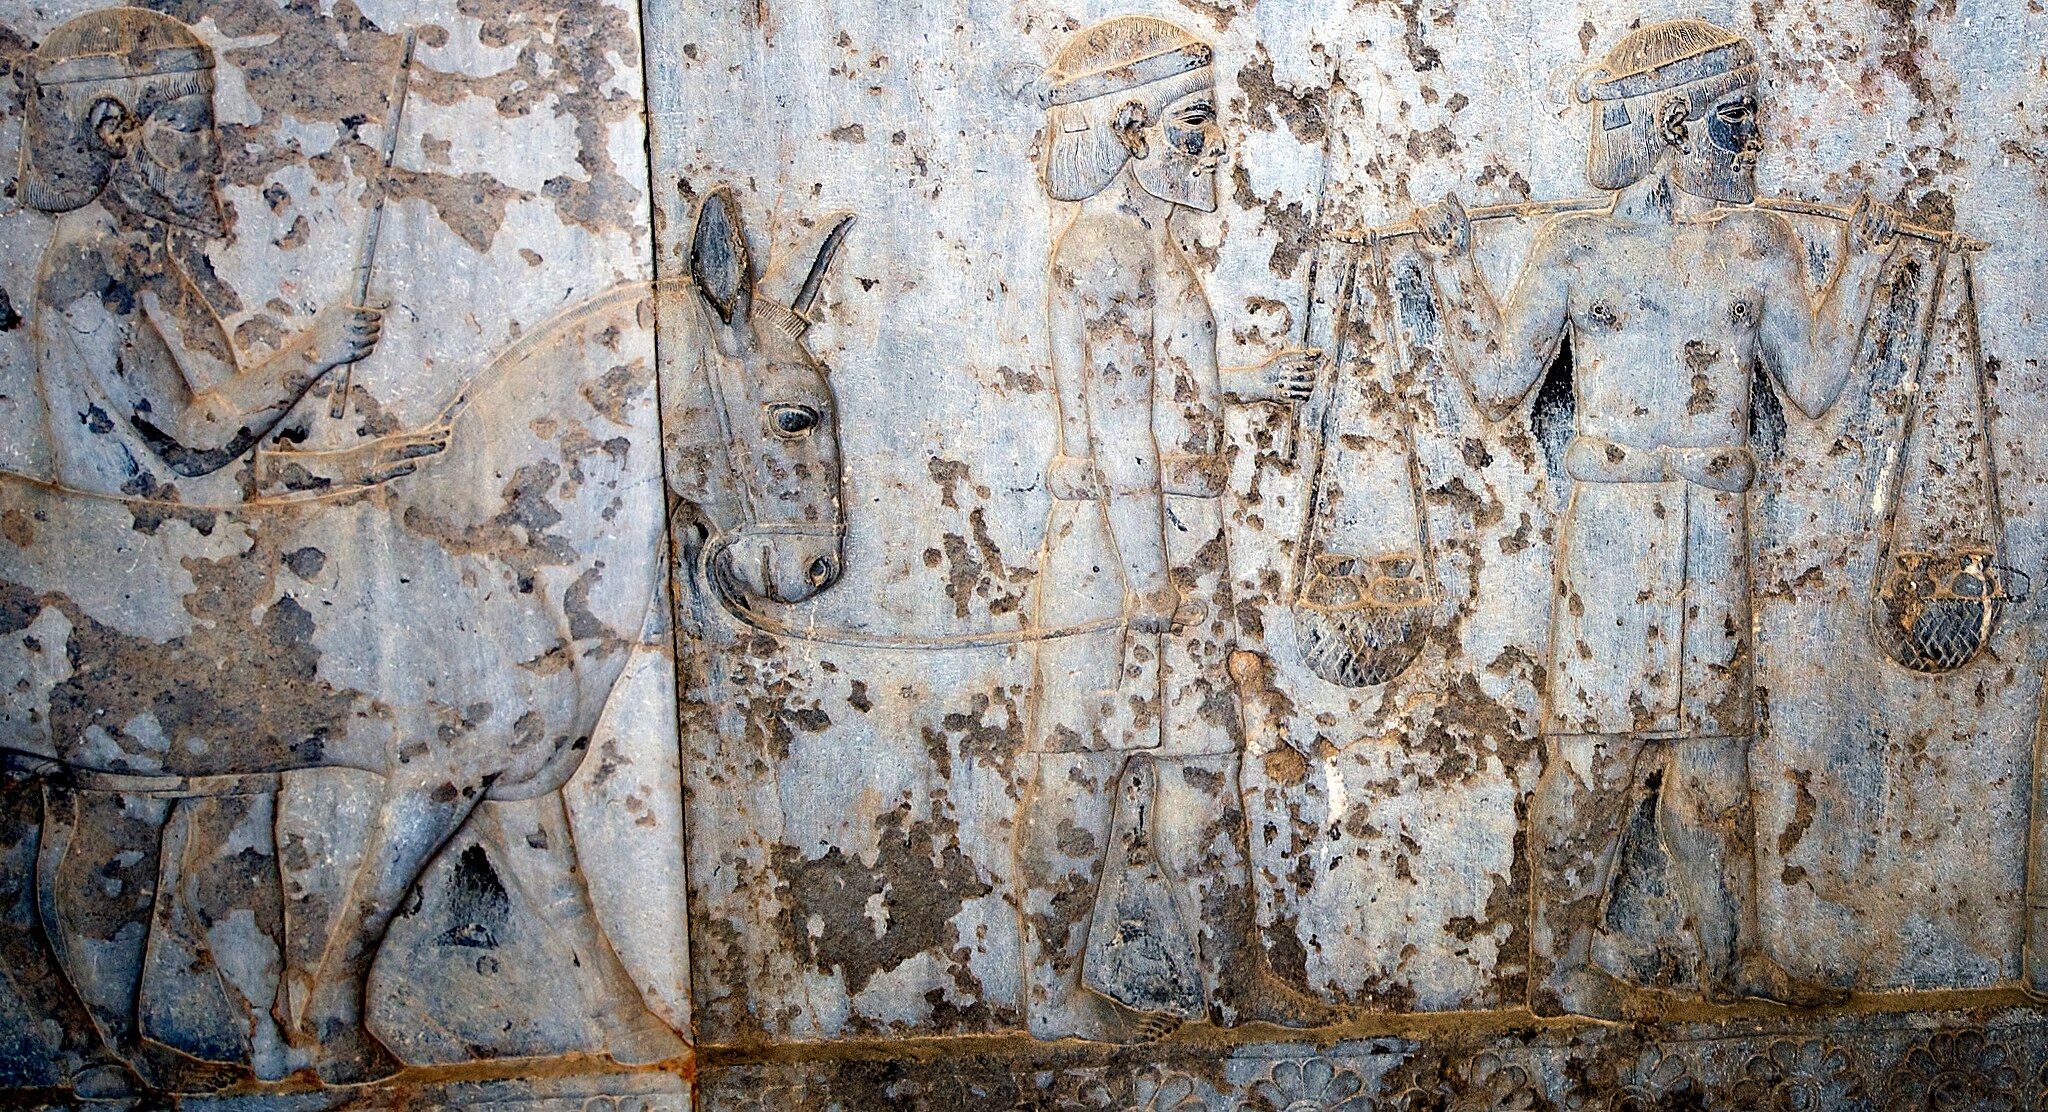
Title: Indian tribute bearers at Apadana Palace
Description: Indian tribute bearers at Apadana Palace
Date: 2018-10-07
Categories: Extracted images, 2010 in Persepolis, Indian delegation, Apadana